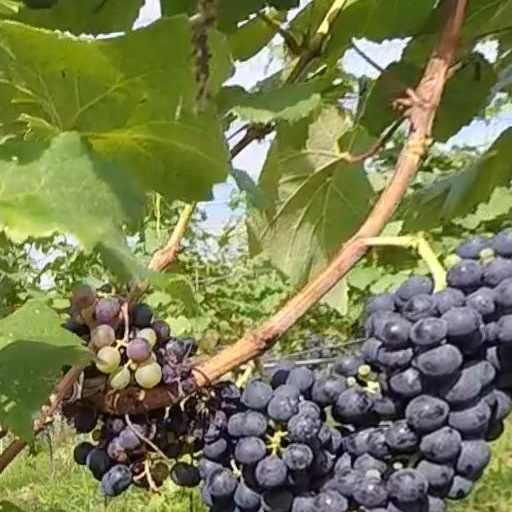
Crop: grape